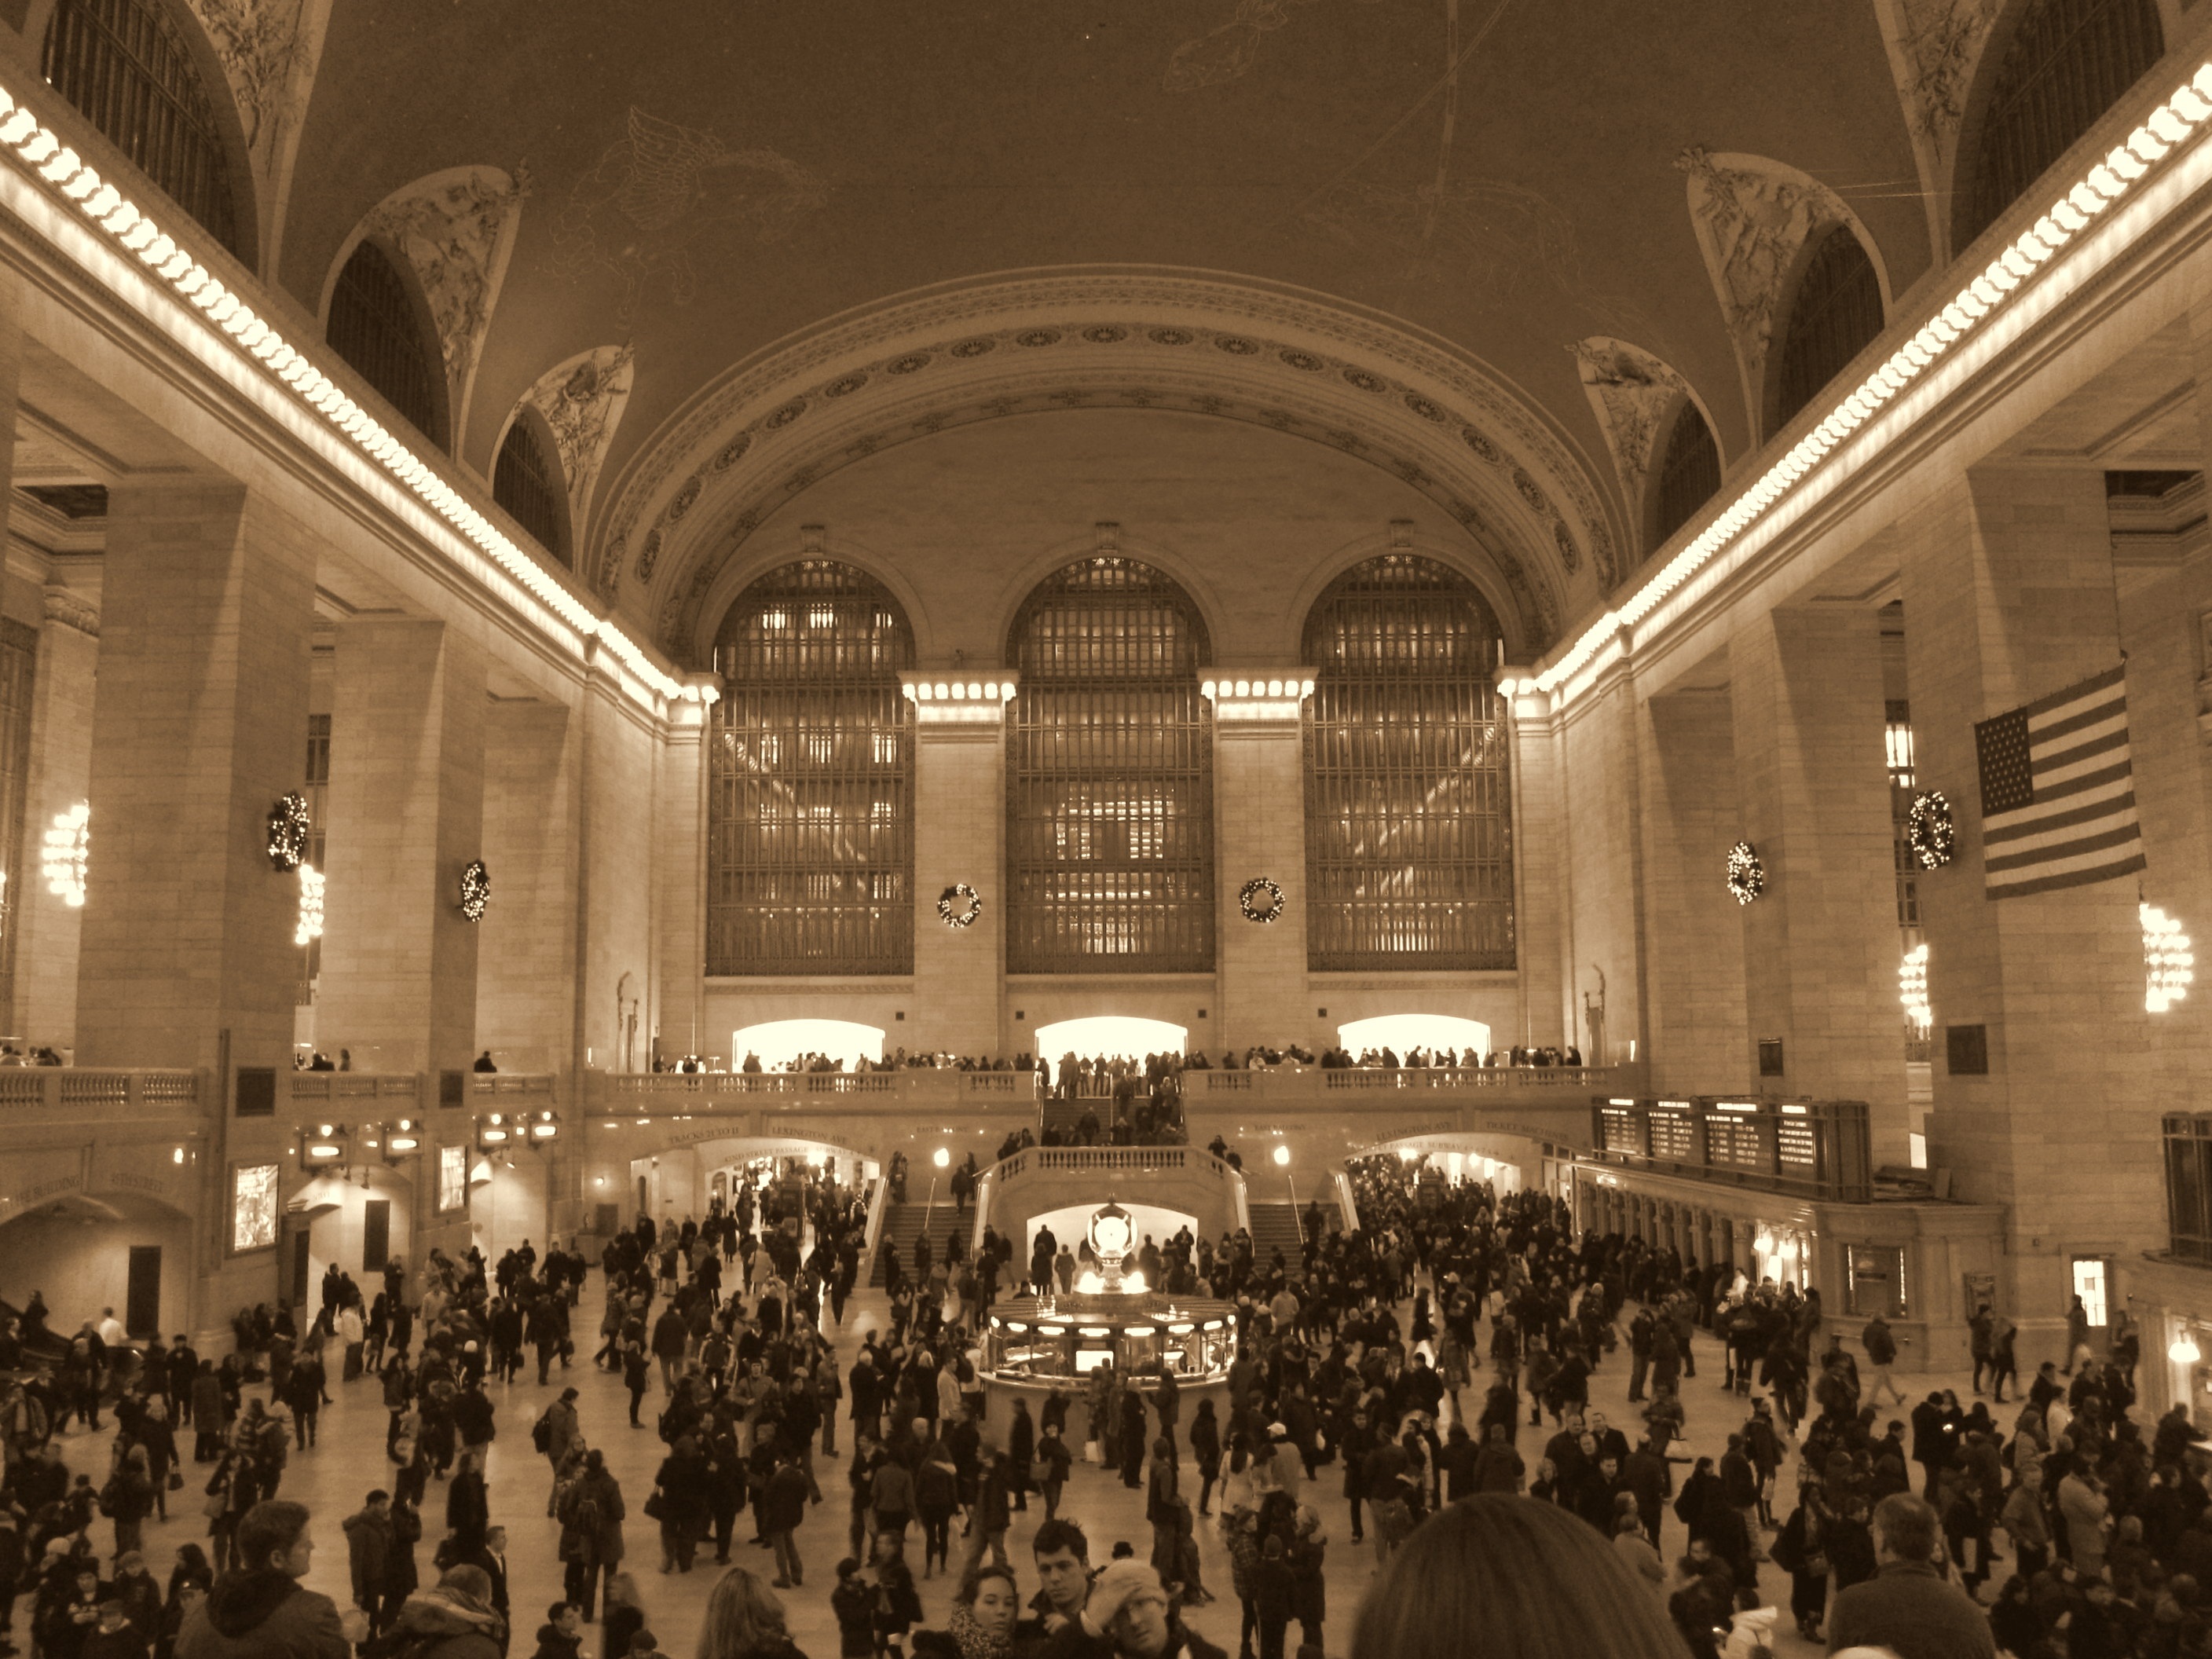
clock, train, manhattan, crowd, subway, nyc, station, train station, grand central terminal, terminal, famous